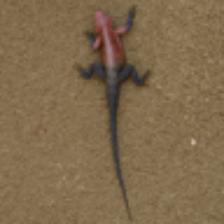
Label: NonHuman